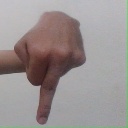
अक्षर: प